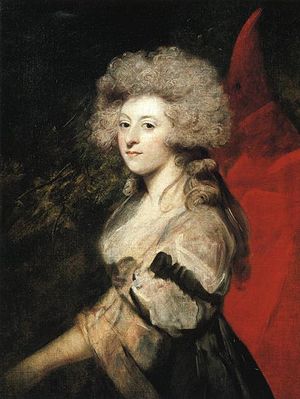
Georg 4. af Storbritannien / Ungdom
Maria Fitzherbert.
Georg 4. var konge af Det Forenede Kongerige Storbritannien og Irland og af Hannover fra sin far, Georg 3.'s død 29. januar 1820 til sin død ti år senere. Fra 1811 til sin tiltrædelse var han prinsregent under sin fars sindssygdom. Hans regentskab gav navn til perioden, dens arkitektur og dens mode. Han fik arkitekten John Nash til at bygge Royal Pavilion i Brighton og ombygge Buckingham Palace, samt sir Jeffry Wyattville til at genopbygge Windsor Castle.